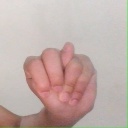
अक्षर: न